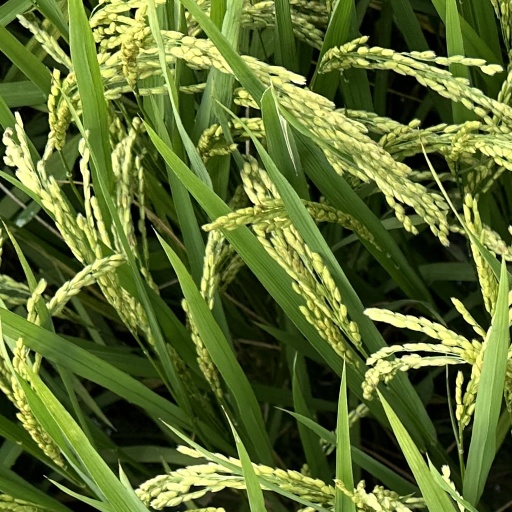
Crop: rice